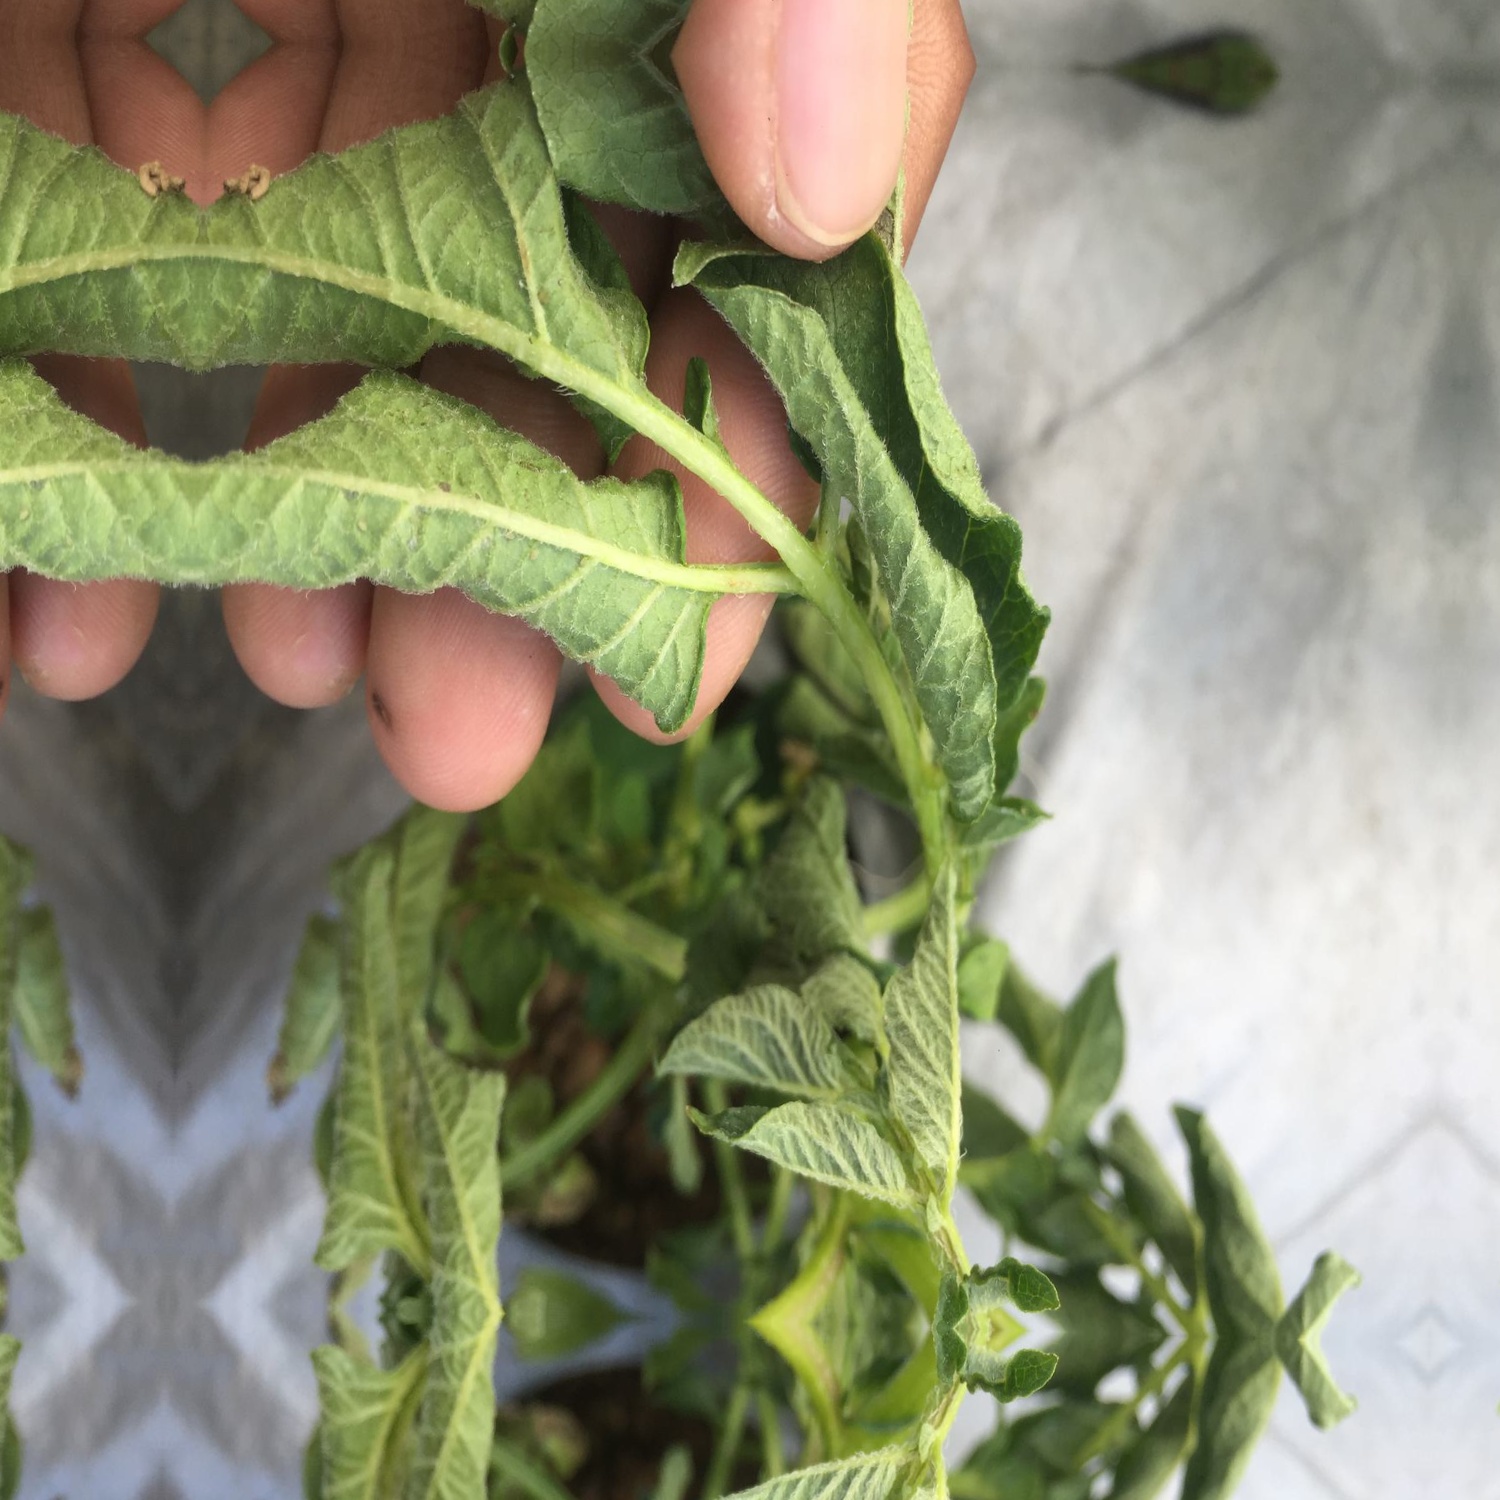
Etiqueta: Pudricion_Parda